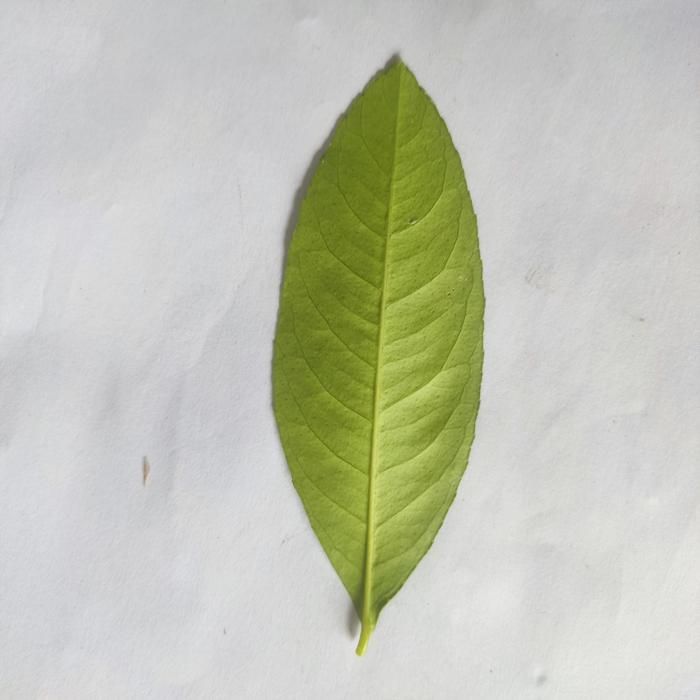
Crop: Lemon
Leaf condition: Healthy_Leaf